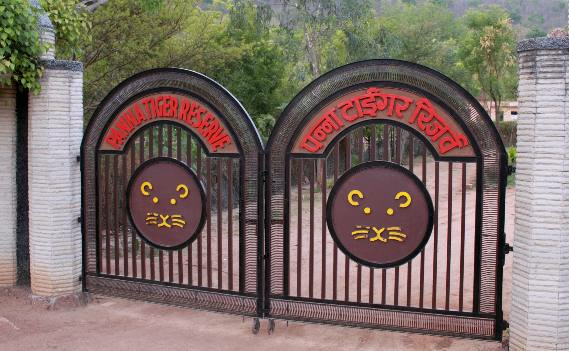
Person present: No